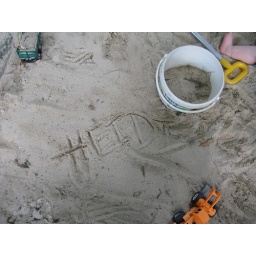
Playing in the sand box